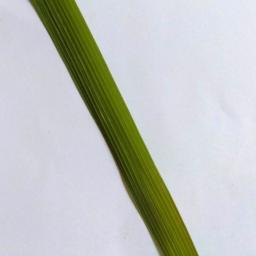
Label: Rice___Healthy